Zach (crater)

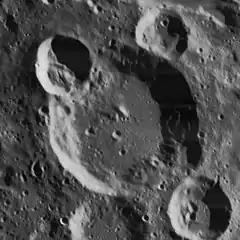
Lunar Orbiter 4 image

Zach is a lunar impact crater located in the heavily cratered southern sector of the Moon. To the north is the crater Lilius, while to the southeast is Pentland and to the south the larger Curtius. Due to foreshortening, the crater has an oblong appearance when viewed from Earth. The crater is in diameter and deep. It is from the Nectarian period, 3.92 to 3.85 billion years ago.